Albert Wattenberg

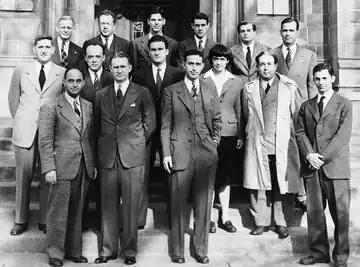
On 2 December 1946, the fourth anniversary CP-1 going critical, members of the team gathered at the University of Chicago. In the front row is Enrico Fermi, Walter Zinn, Albert Wattenberg and Herbert L. Anderson.

Arthur Compton concentrated the teams involved in plutonium and nuclear reactor research at Columbia University, Princeton University, the University of Chicago at the Manhattan Project's Metallurgical Laboratory at the University of Chicago in early 1942. There, Wattenberg built and maintained detectors and neutron sources. Indeed, after 1943, he built and maintained all the radium and beryllium neutron sources used by the entire Manhattan Project. He assisted in the construction of Chicago Pile-1, the world's first artificial nuclear reactor, and was one of those present on December 2, 1942, when it achieved criticality. Afterwards, Eugene Wigner opened a bottle of Chianti to celebrate, which those present drank from paper cups. The bottle was signed by those present, and kept as a souvenir by Wattenberg. In 1980, he donated it to the Argonne National Laboratory.